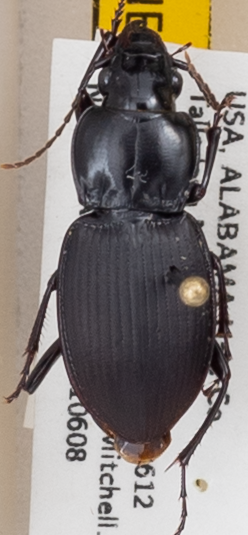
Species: Cyclotrachelus convivus
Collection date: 2021-06-08
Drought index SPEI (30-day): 0.648
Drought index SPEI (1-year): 0.782
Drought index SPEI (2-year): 2.01